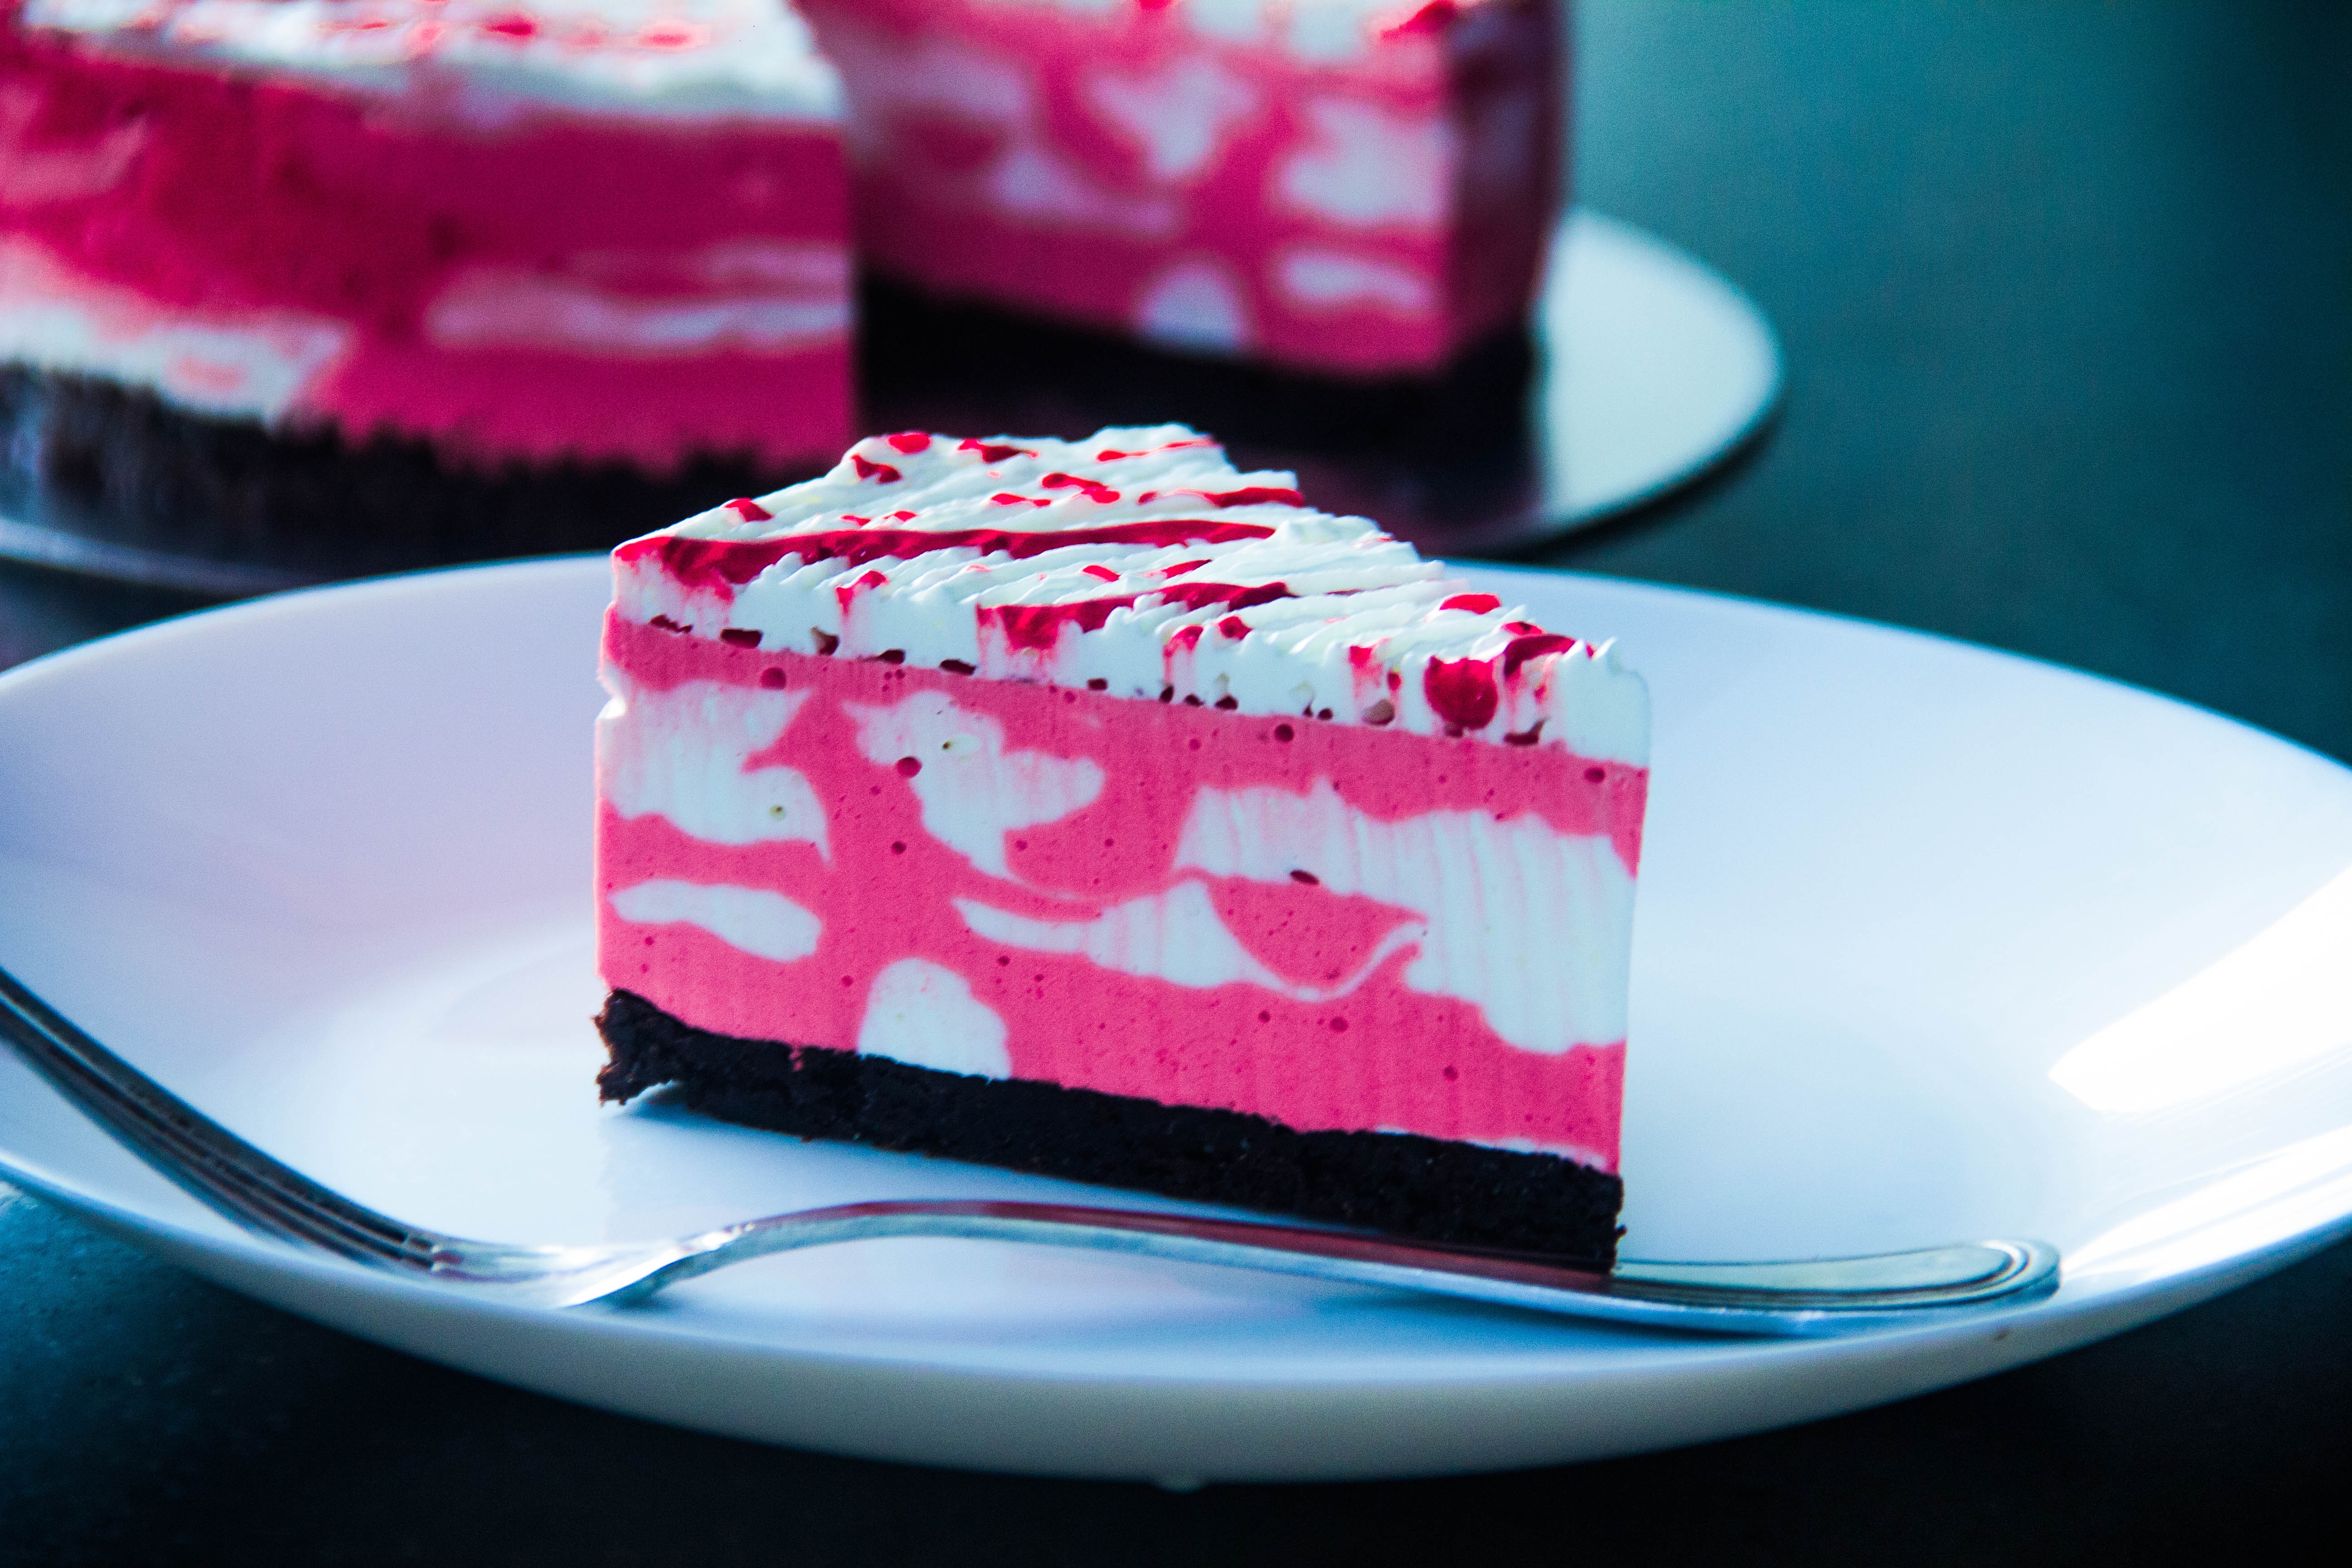
food, cake, dessert, cuisine, dish, frozen dessert, baked goods, pink, kuchen, icing, sweetness, snack cake, cream, ingredient, pasteles, cream cheese, baking, buttercream, torte, bavarian cream, whipped cream, Haupia, recipe, marshmallow creme, cake decorating, sugar paste, mousse, Baking cup